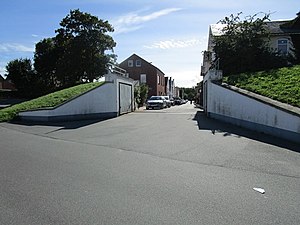
Tønning (Slesvig) / Galleri
En Støpe i Tønning (en støpe er en gadeåbning i en dige, som kan lukkes ved stormflod).
Tønning er en havneby